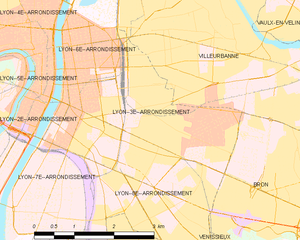
Carte des communes françaises
Le 3ᵉ arrondissement de Lyon est l'un des neuf arrondissements de la commune française de Lyon. Situé en rive gauche du Rhône et centré autour du quartier de la Part-Dieu, il est le plus peuplé des arrondissements.